Cincinnati Zoo and Botanical Garden

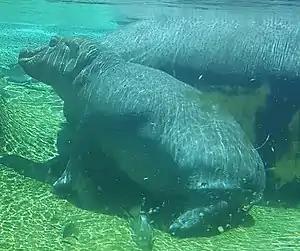
Fiona in Hippo Cove

The baby female hippo, named Fiona by zoo staff, is the first hippo to be born at the zoo in 75 years. Fiona was also the first Nile hippo to ever be captured on an ultrasound image. After intensive care from zoo keepers, veterinarians, and NICU specialists at Cincinnati Children's Hospital, Fiona survived. The story of her trials and success made her an internet celebrity and city hero, and has dramatically increased zoo attendance. Henry's health declined later in 2017 and he was euthanized on October 31. On September 6, 2021, a 19-year-old male named Tucker from the San Francisco Zoo joined the zoo. On August 24, 2022, Bibi gave birth to another calf which weighed roughly 60 pounds. This calf was named Fritz, which was decided through a public vote.